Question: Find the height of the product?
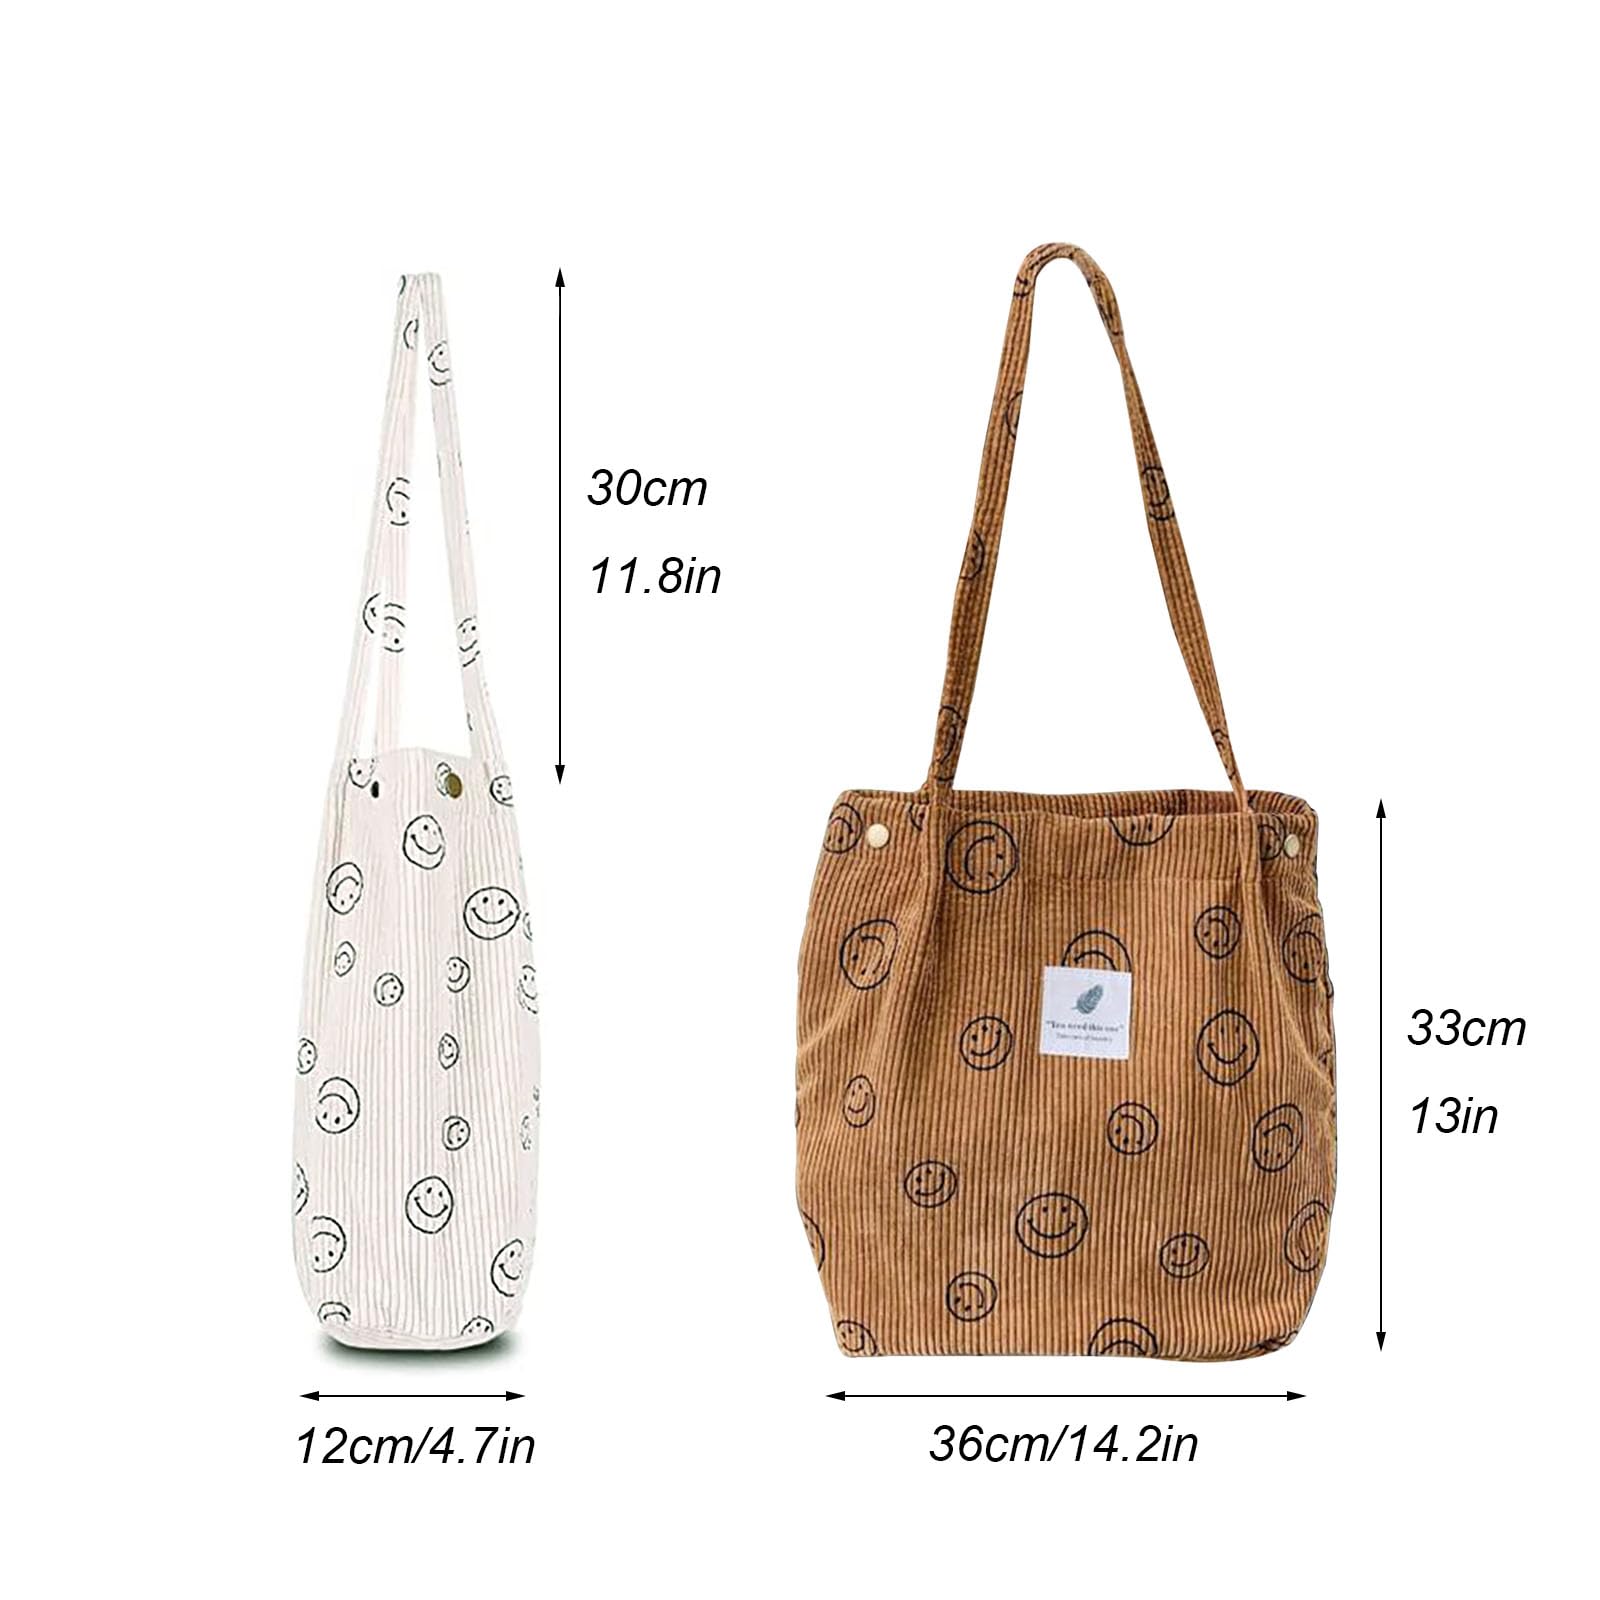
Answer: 33.0 centimetre